Newlyn Tidal Observatory

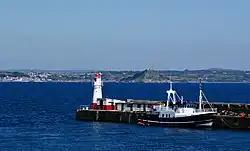
View of Newlyn Harbour with the lighthouse and Tidal Observatory to its right

Newlyn Tidal Observatory is a grade II listed tide gauge hut on the South Pier in Newlyn, Cornwall in England. Measurements of sea level taken at the observatory between 1915 and 1921 were used to define the reference level, Ordnance Datum Newlyn, for height measurement on the British mainland. The tide gauge has collected over 100 years of observations which has significantly contributed to studies in sea level science.